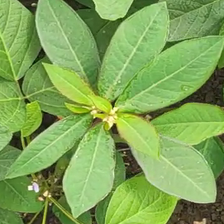
Weed species: Moti_dudhi(Euphorbia_geneculata_L)